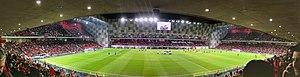
Cette liste présente les matchs de l'équipe de France de football par adversaire rencontré depuis son premier match contre l'équipe de Belgique le 1ᵉʳ mai 1904. Au 17 novembre 2019, la France a rencontré 84 adversaires.